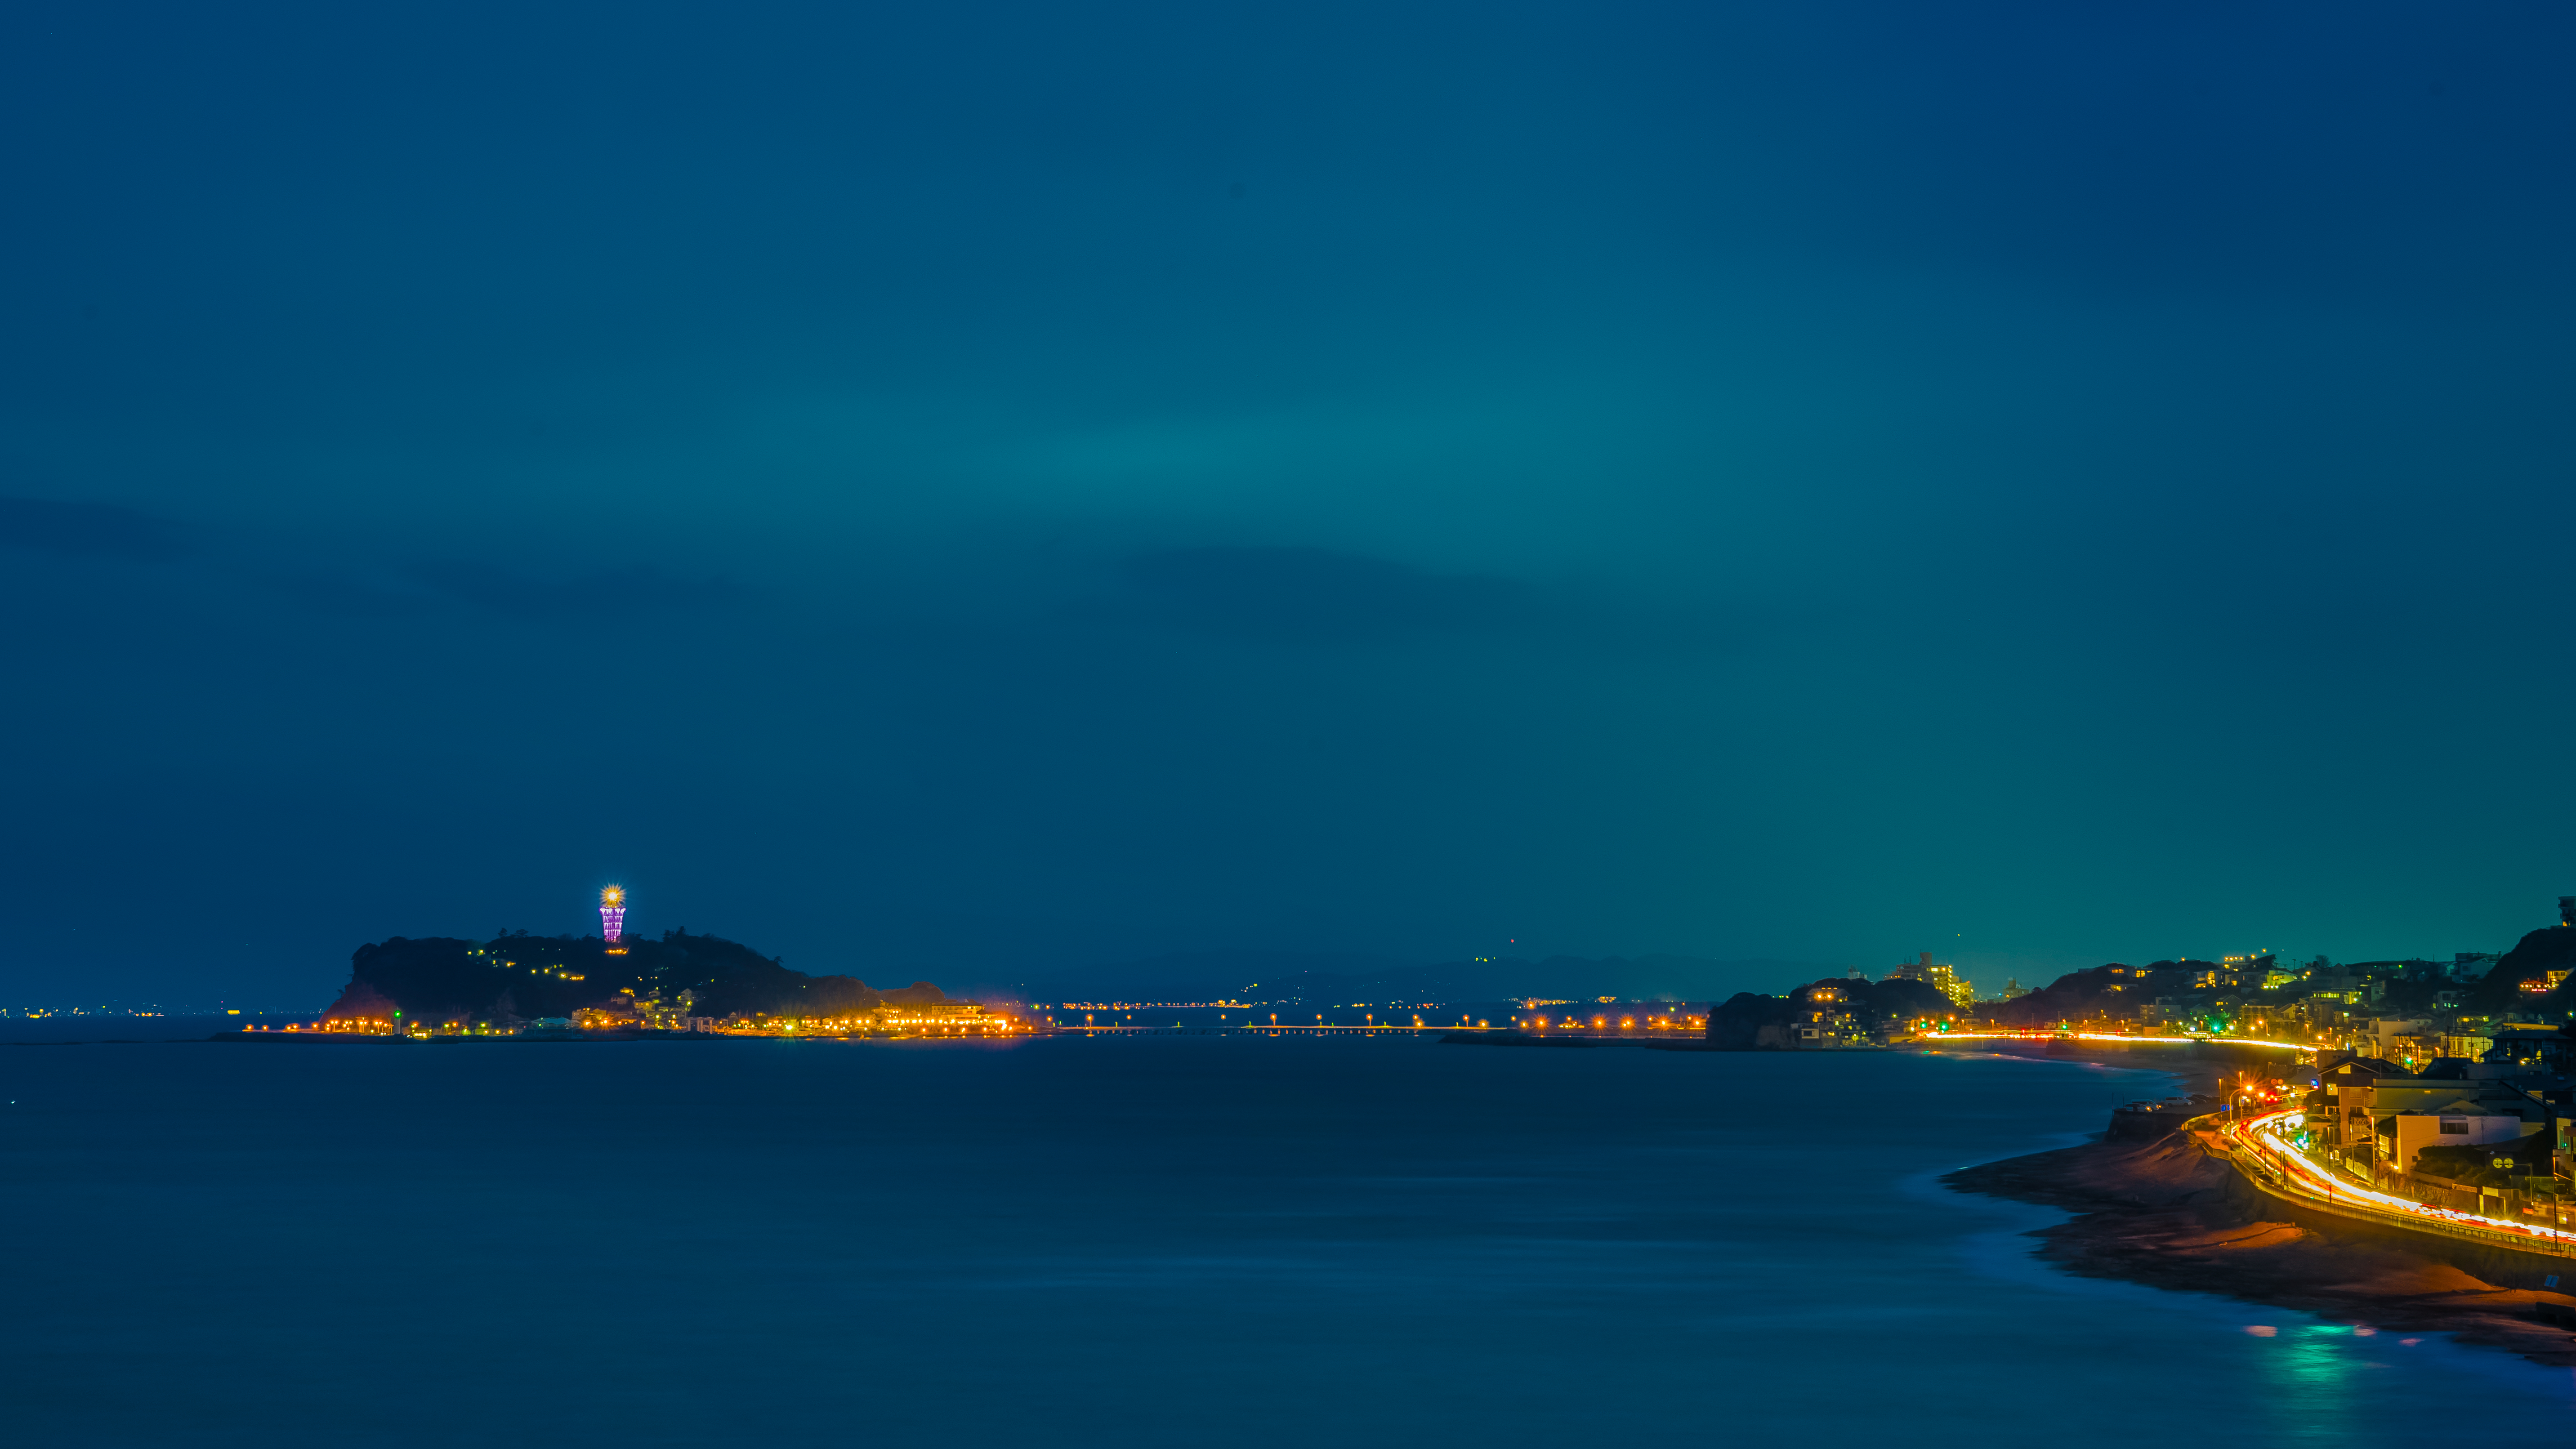
sea, coast, ocean, horizon, night, wave, dawn, dusk, evening, reflection, tower, bay, japan, nightphotography, kanagawa, sony, longexposure, le, ilce7m2, sal70300g, enoshima, enoshimaisland, atnight, lighttrails, inamuragasaki